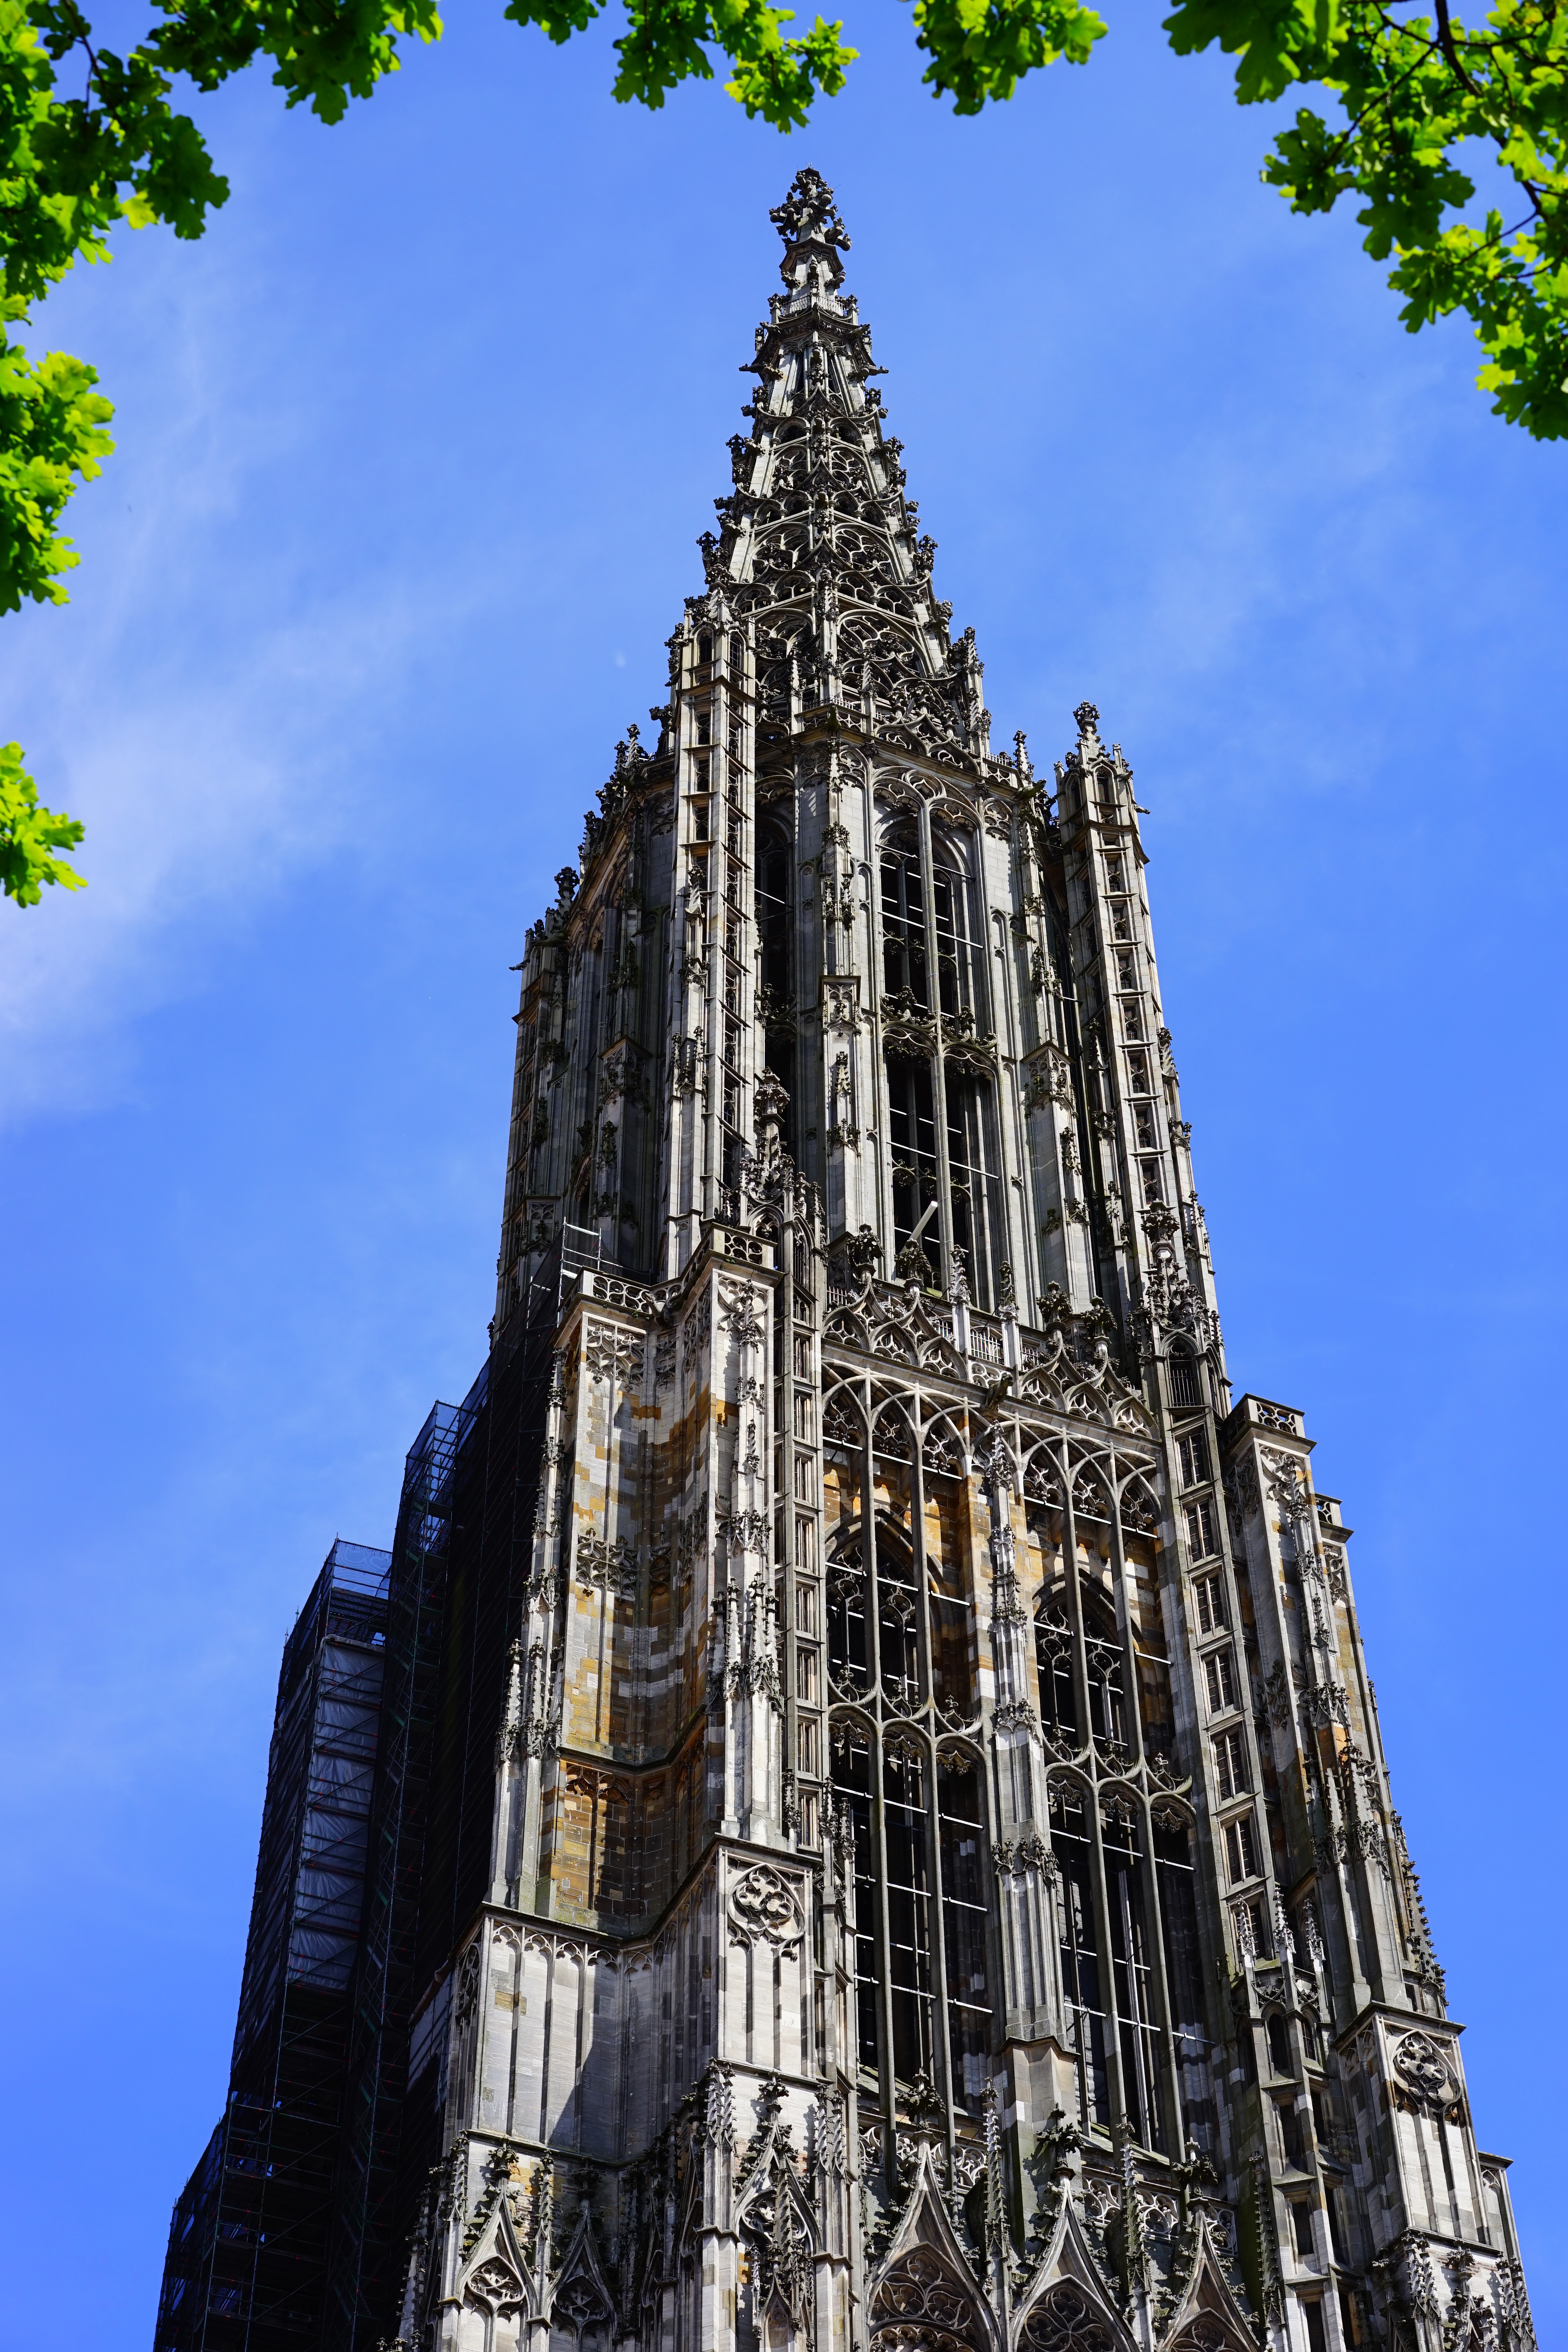
architecture, sky, building, old, city, skyscraper, high, tower, religion, landmark, facade, blue, church, cathedral, christian, tourism, old building, gothic, place of worship, places of interest, old town, temple, spire, faith, steeple, germany, christianity, dom, historically, ulm, imposing, christen, gothic architecture, house of worship, sand stone, protestant, munster, ulm cathedral, evangelical lutheran, baden wurttemberg, sky high, late gothic, world record, record height, sandstone construction